Sanjugo Naoki

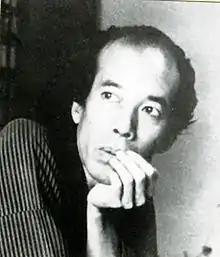
Naoki Sanjūgo

was a pen name of a novelist in Taishō and Shōwa period Japan. His real name was .